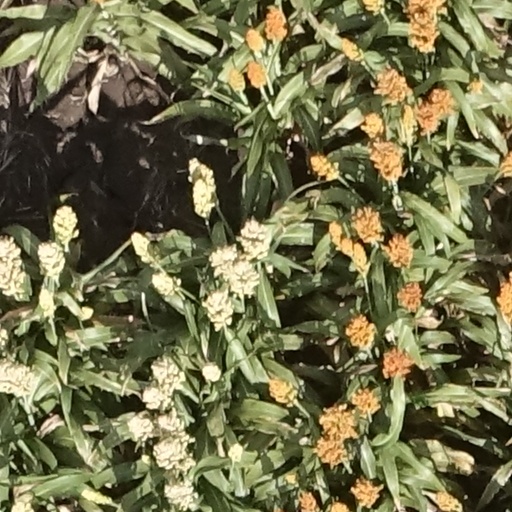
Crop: sorghum